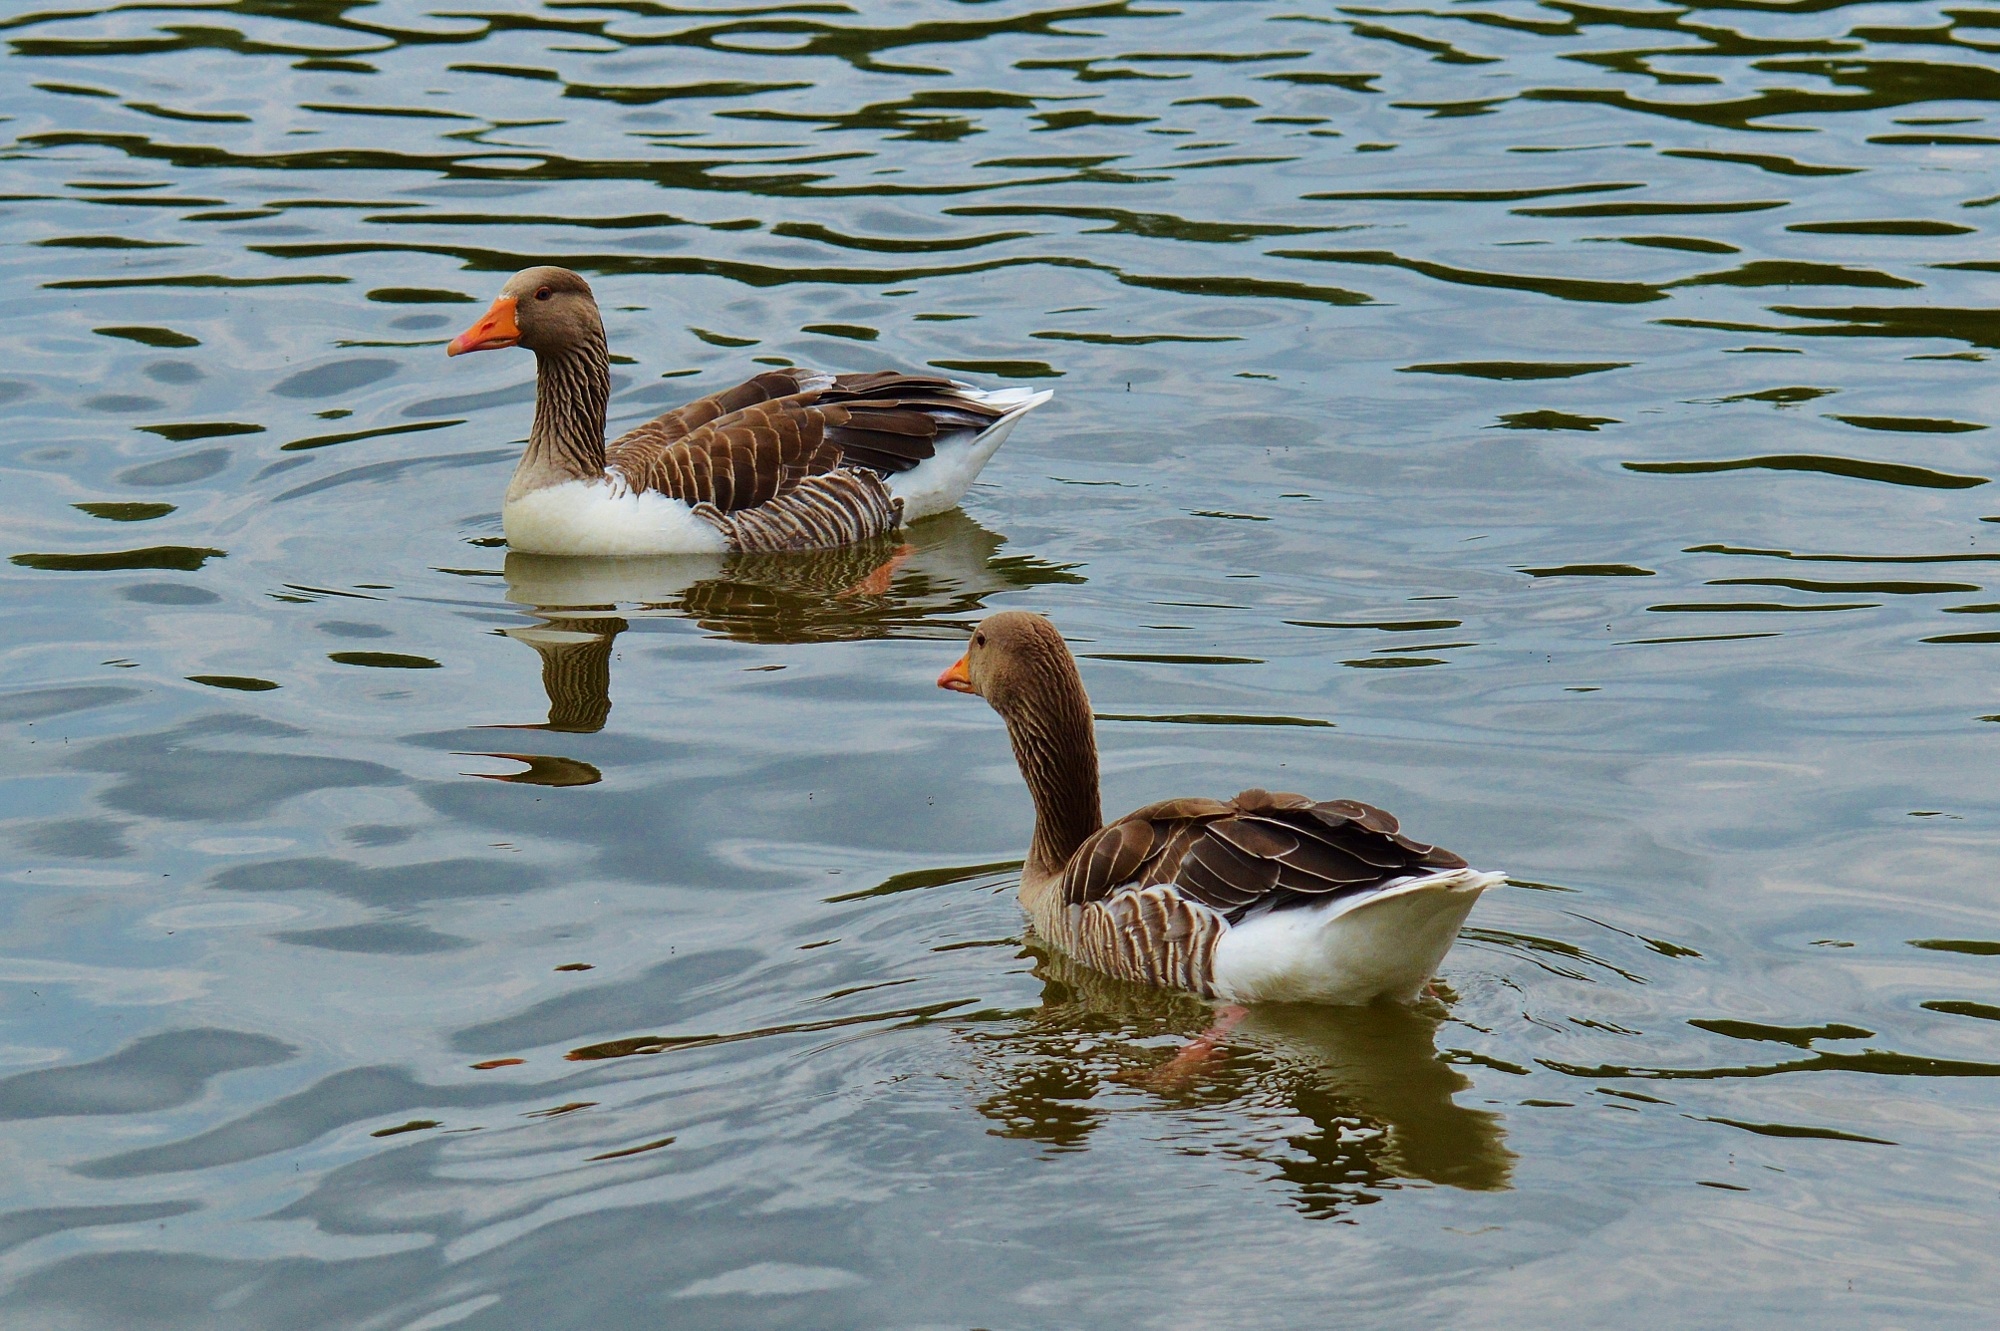
water, nature, bird, wing, animal, wildlife, swim, reflection, beak, feather, fauna, plumage, poultry, duck, goose, geese, vertebrate, bill, waterfowl, water bird, mallard, canard, mergus, ducks geese and swans, seaduck